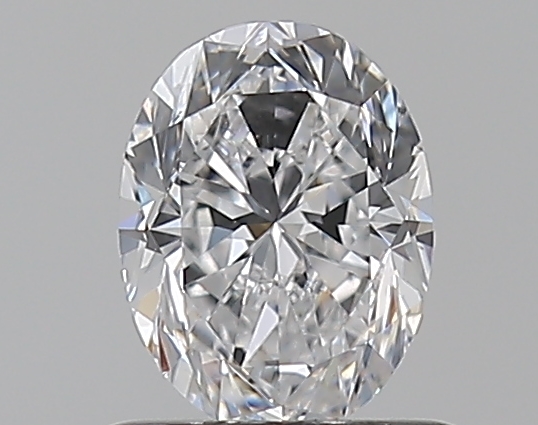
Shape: oval
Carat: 0.7
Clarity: VS2
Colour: D
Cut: GD
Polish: EX
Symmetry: VG
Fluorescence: N
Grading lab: GIA
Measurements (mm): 6.34 x 4.79 x 3.29